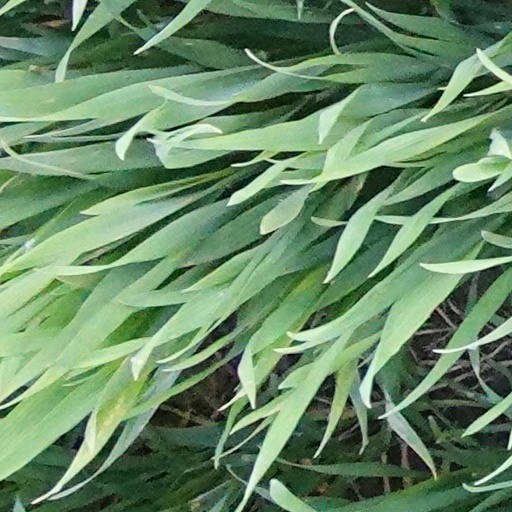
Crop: wheat